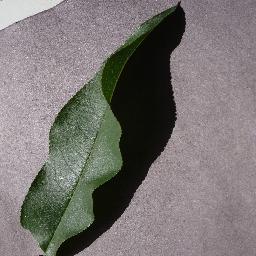
Label: Peach___healthy